Royal Fleet Auxiliary

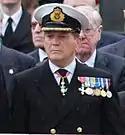
No. 1 dress

Ships in RFA service carry the ship prefix RFA, standing for Royal Fleet Auxiliary, and fly the Blue Ensign defaced with an upright gold killick anchor. All Royal Fleet Auxiliaries are built and maintained to Lloyd's Register and Department for Transport standards.